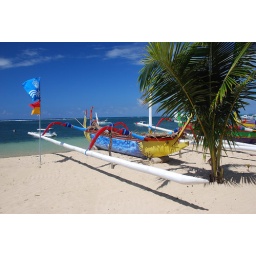
Came across this colorful outrigger boat on Sanur Beach in Bali, Indonesia.